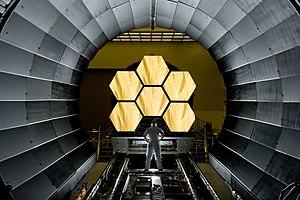
En astronomie, la recherche des exoplanètes fait appel à plusieurs méthodes de détection. La majorité de ces méthodes sont à l'heure actuelle indirectes, puisque la proximité de ces planètes avec leur étoile est si grande que leur lumière est complètement noyée dans celle de l'étoile.